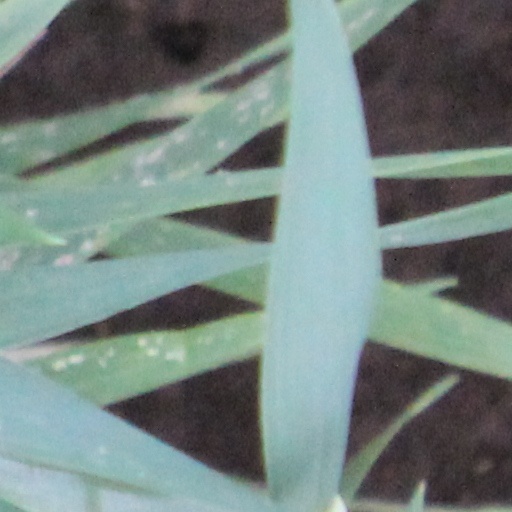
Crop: wheat